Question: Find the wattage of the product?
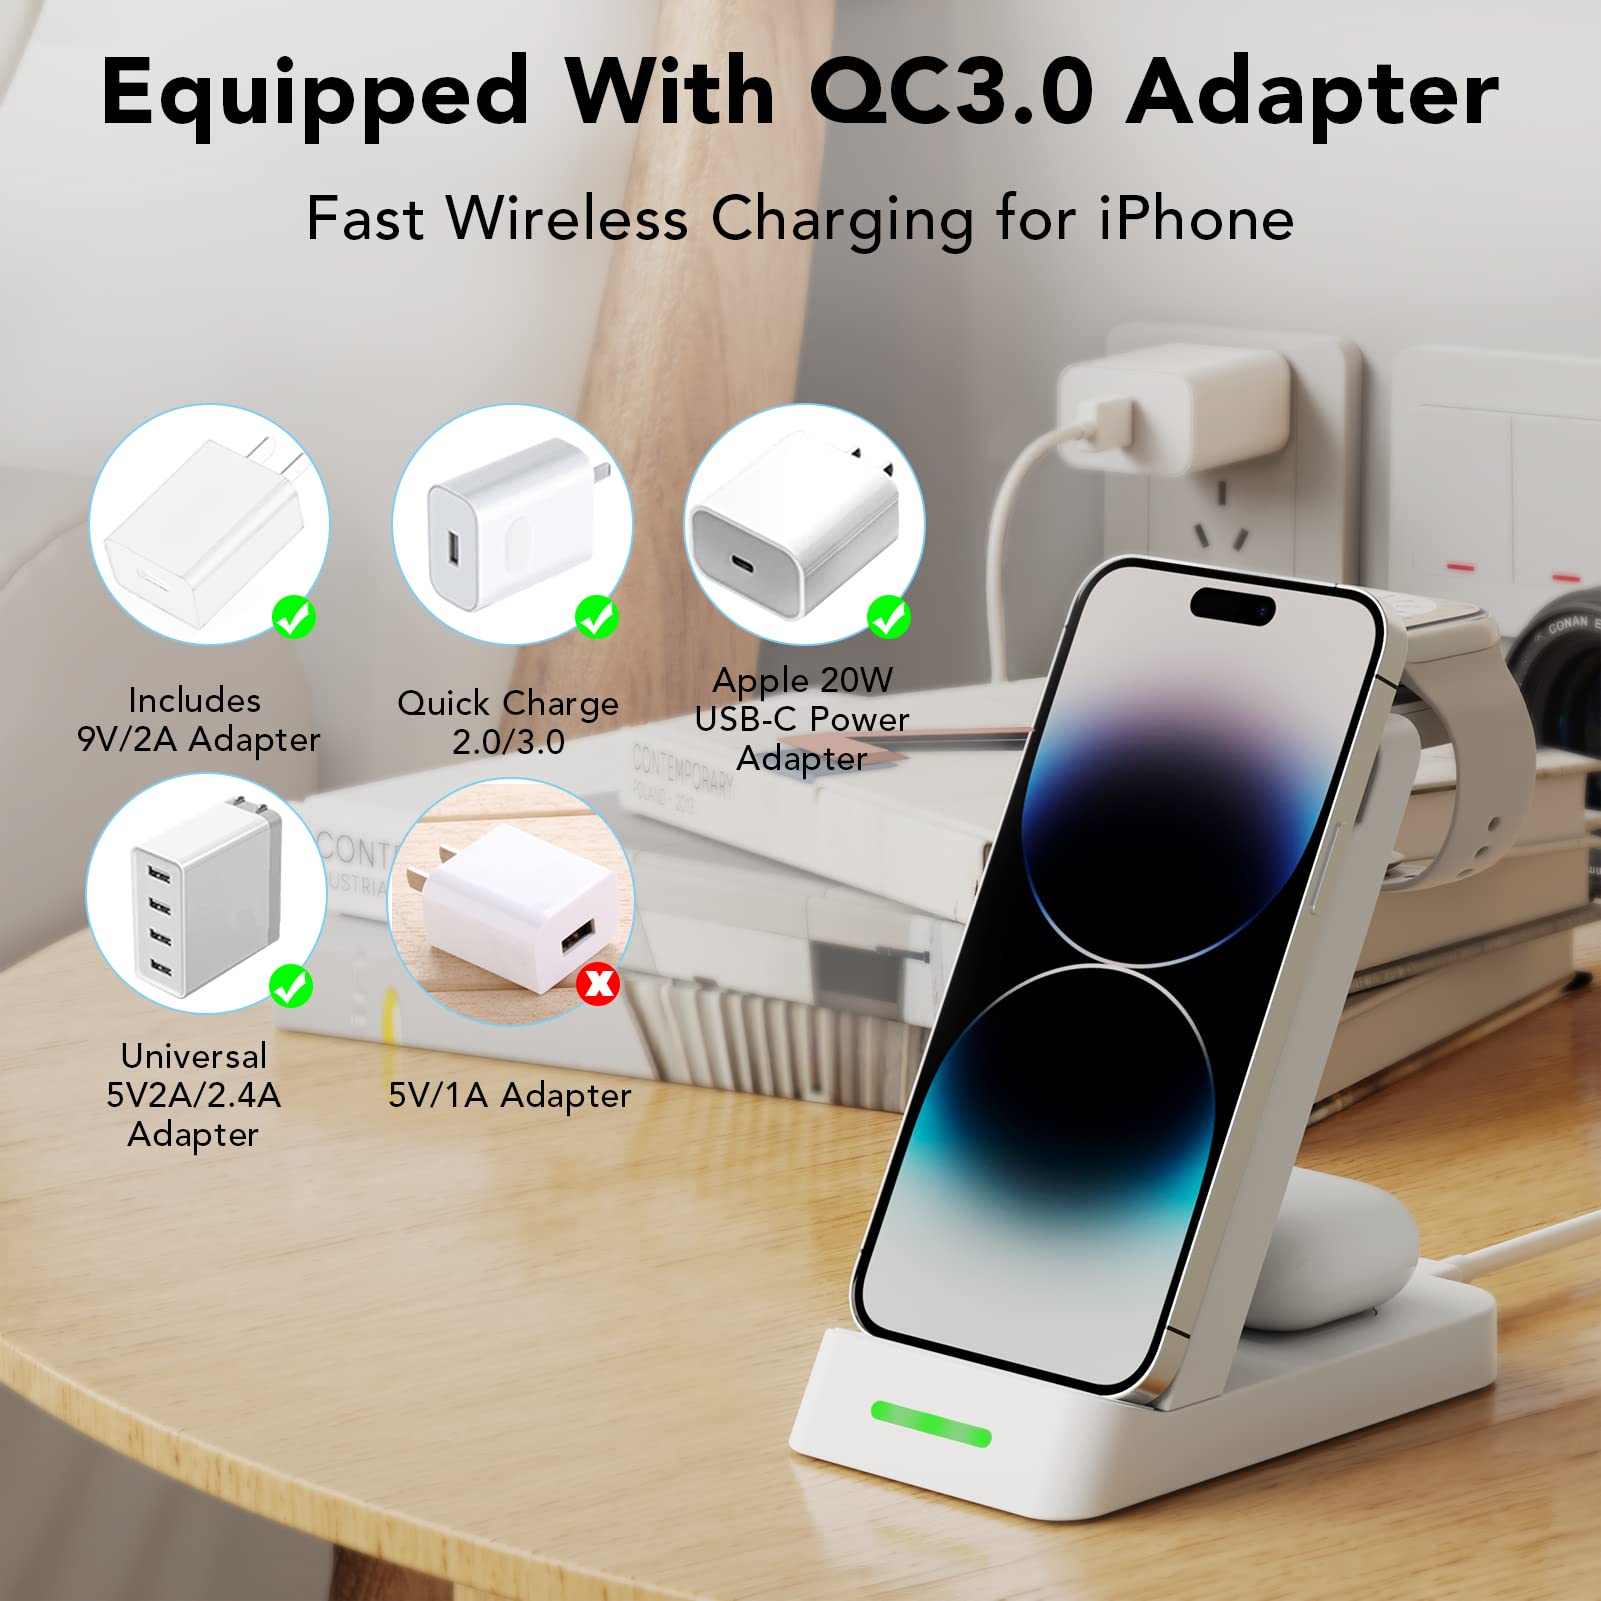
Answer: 20.0 watt